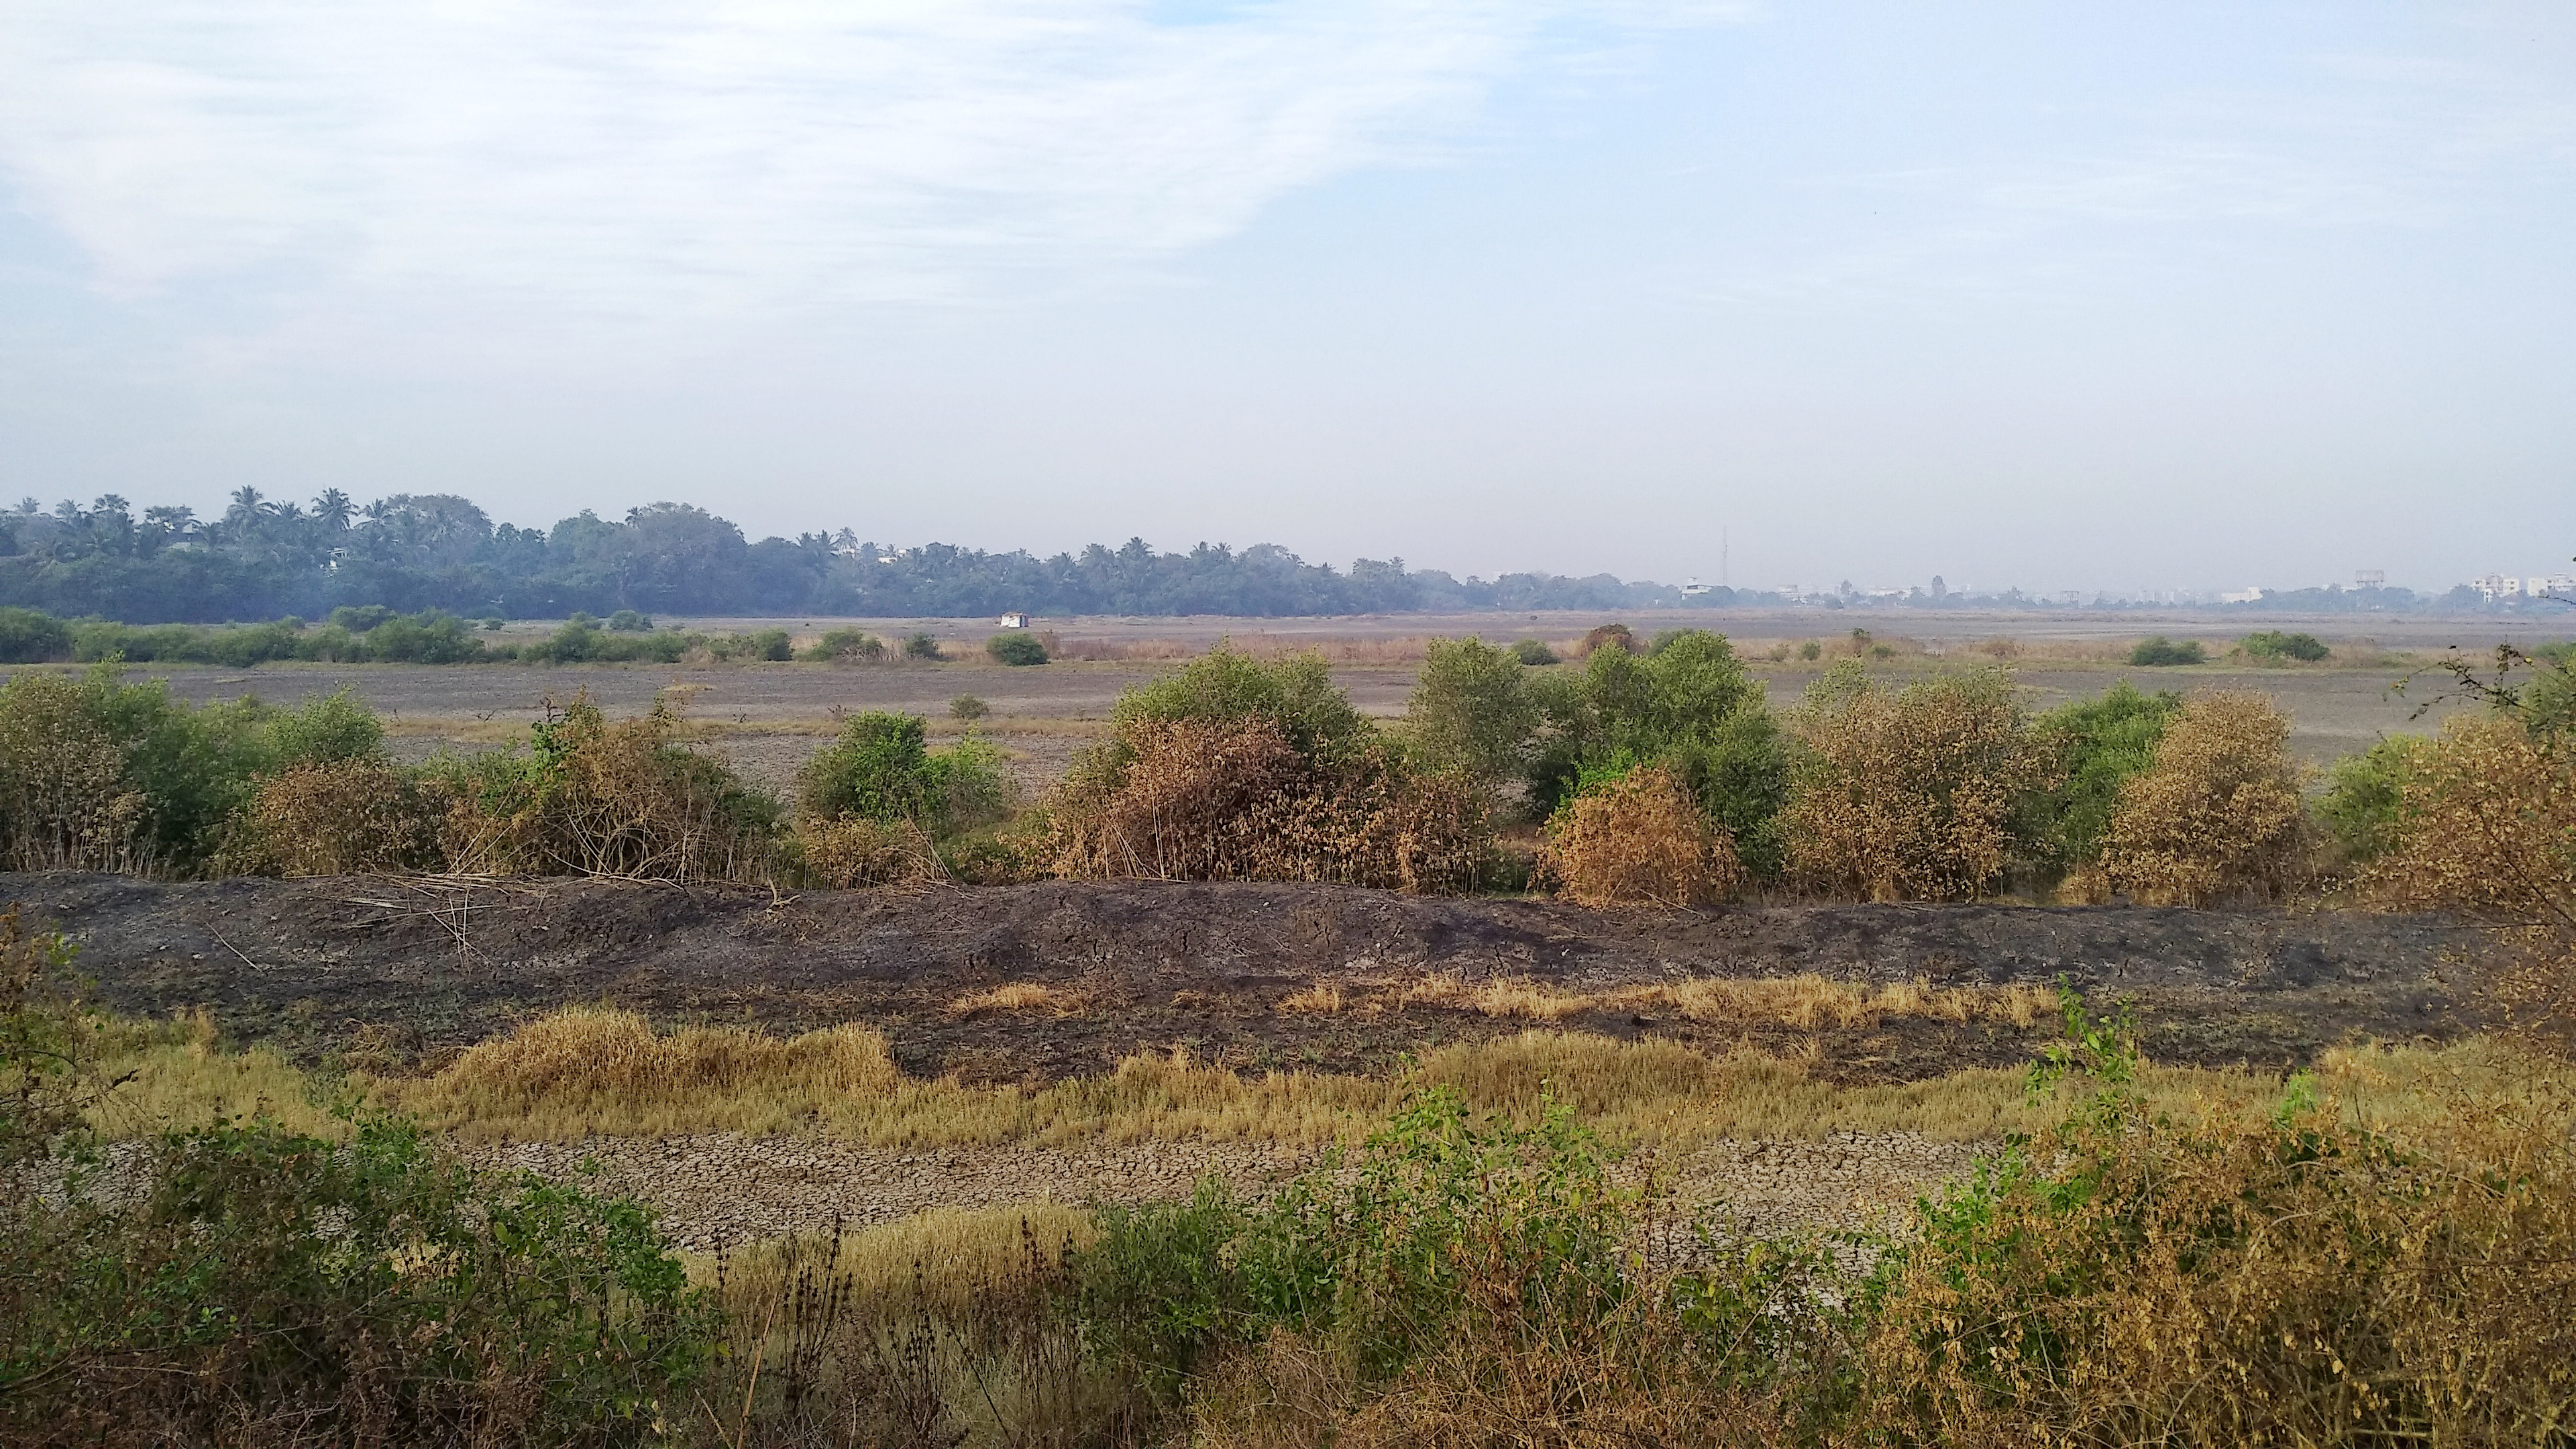
nature, ecosystem, nature reserve, shrubland, plain, land lot, grassland, prairie, rural area, pasture, savanna, sky, wetland, ecoregion, grass, plant community, grass family, steppe, field, soil, landscape, escarpment, floodplain, village, tree, marsh, meadow